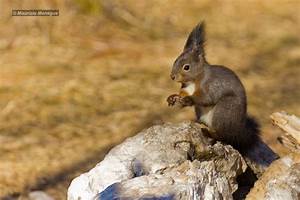
Label: squirrel